Paappi Appacha

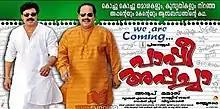
Official poster

Paappi Appacha is a 2010 Indian Malayalam-language action-comedy film written and directed by Mamas, marking his directorial debut. The film stars Dileep and Innocent in lead roles and was released in April 2010 across more than 70 screens in Kerala. The characters in the film exhibit a lifestyle similar to the comedians portrayed in the song "Paappi Appacha" from the 1972 film "Mayiladumkunnu", which starred Prem Nazir.